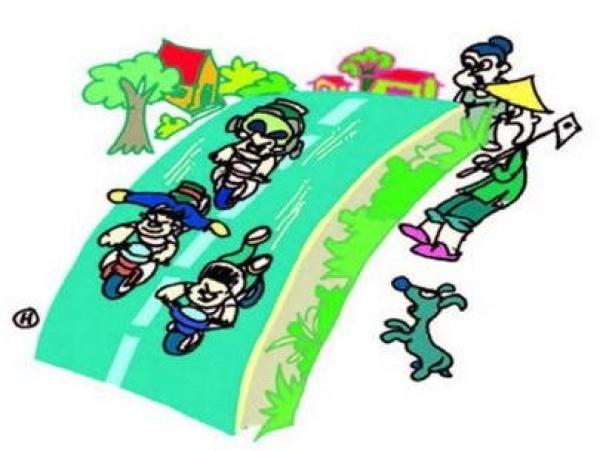
con đường ở bên trong bức tranh có màu xanh lá cây